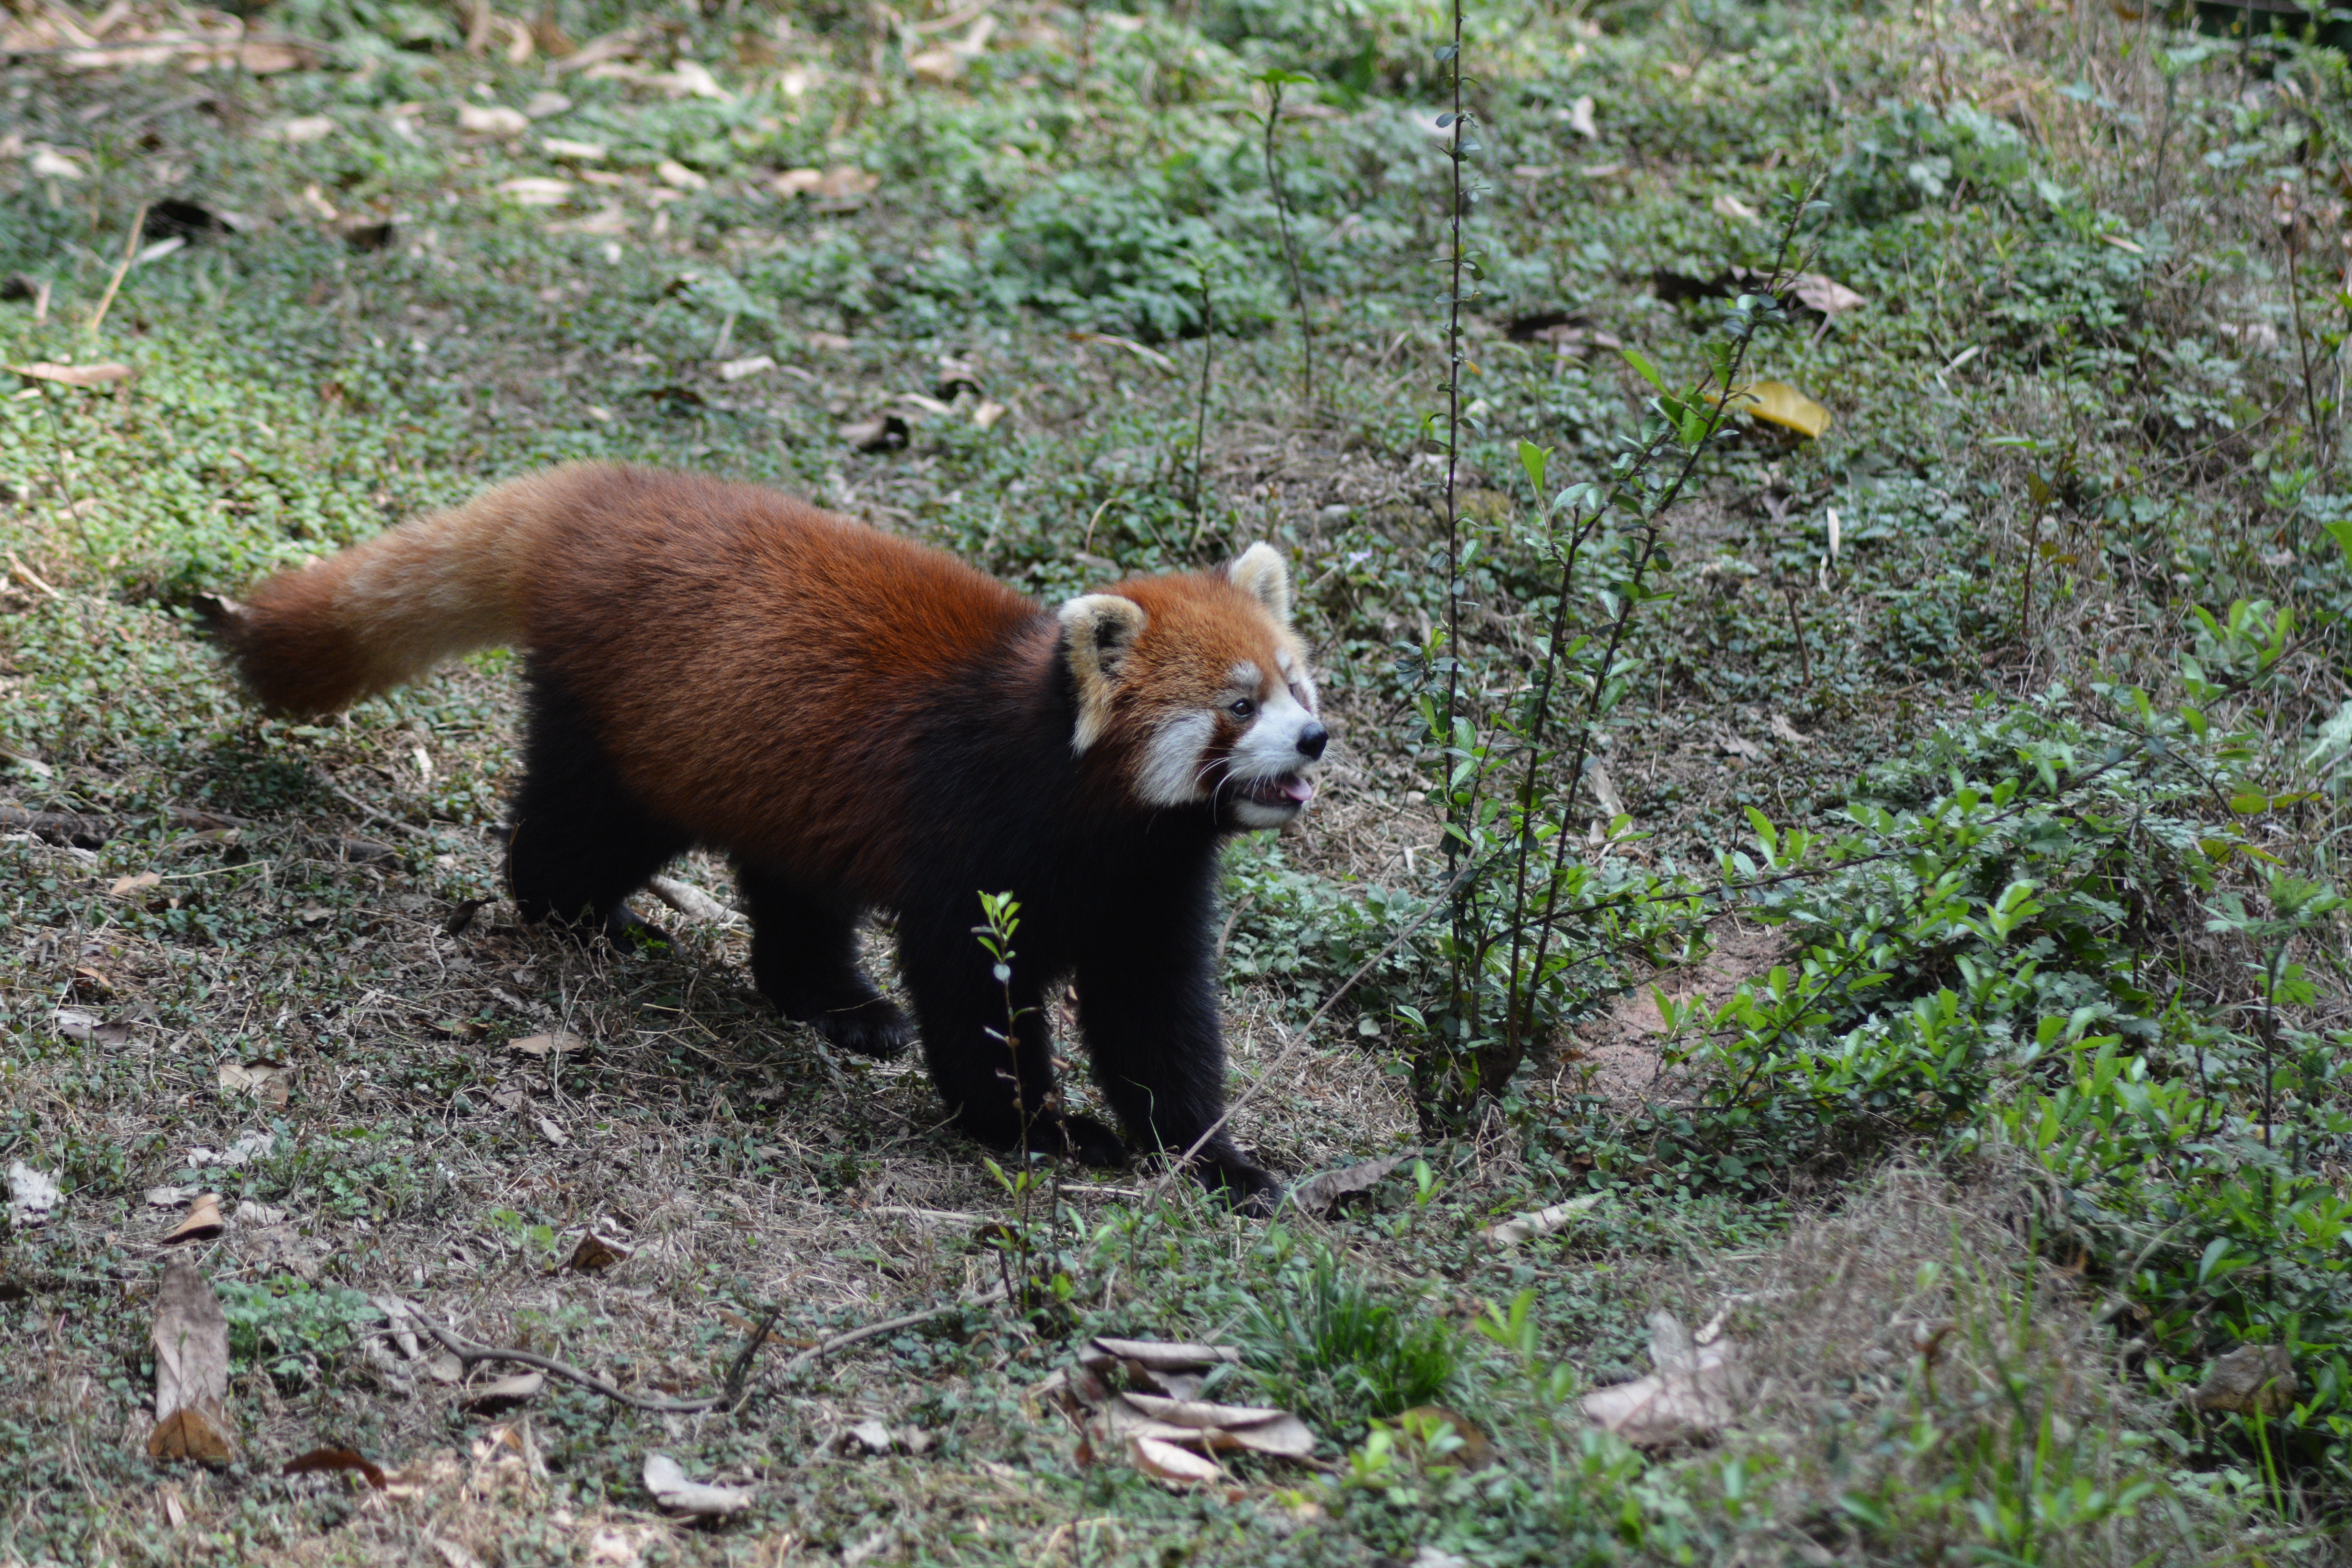
wildlife, zoo, mammal, fauna, red panda, vertebrate, dog breed group